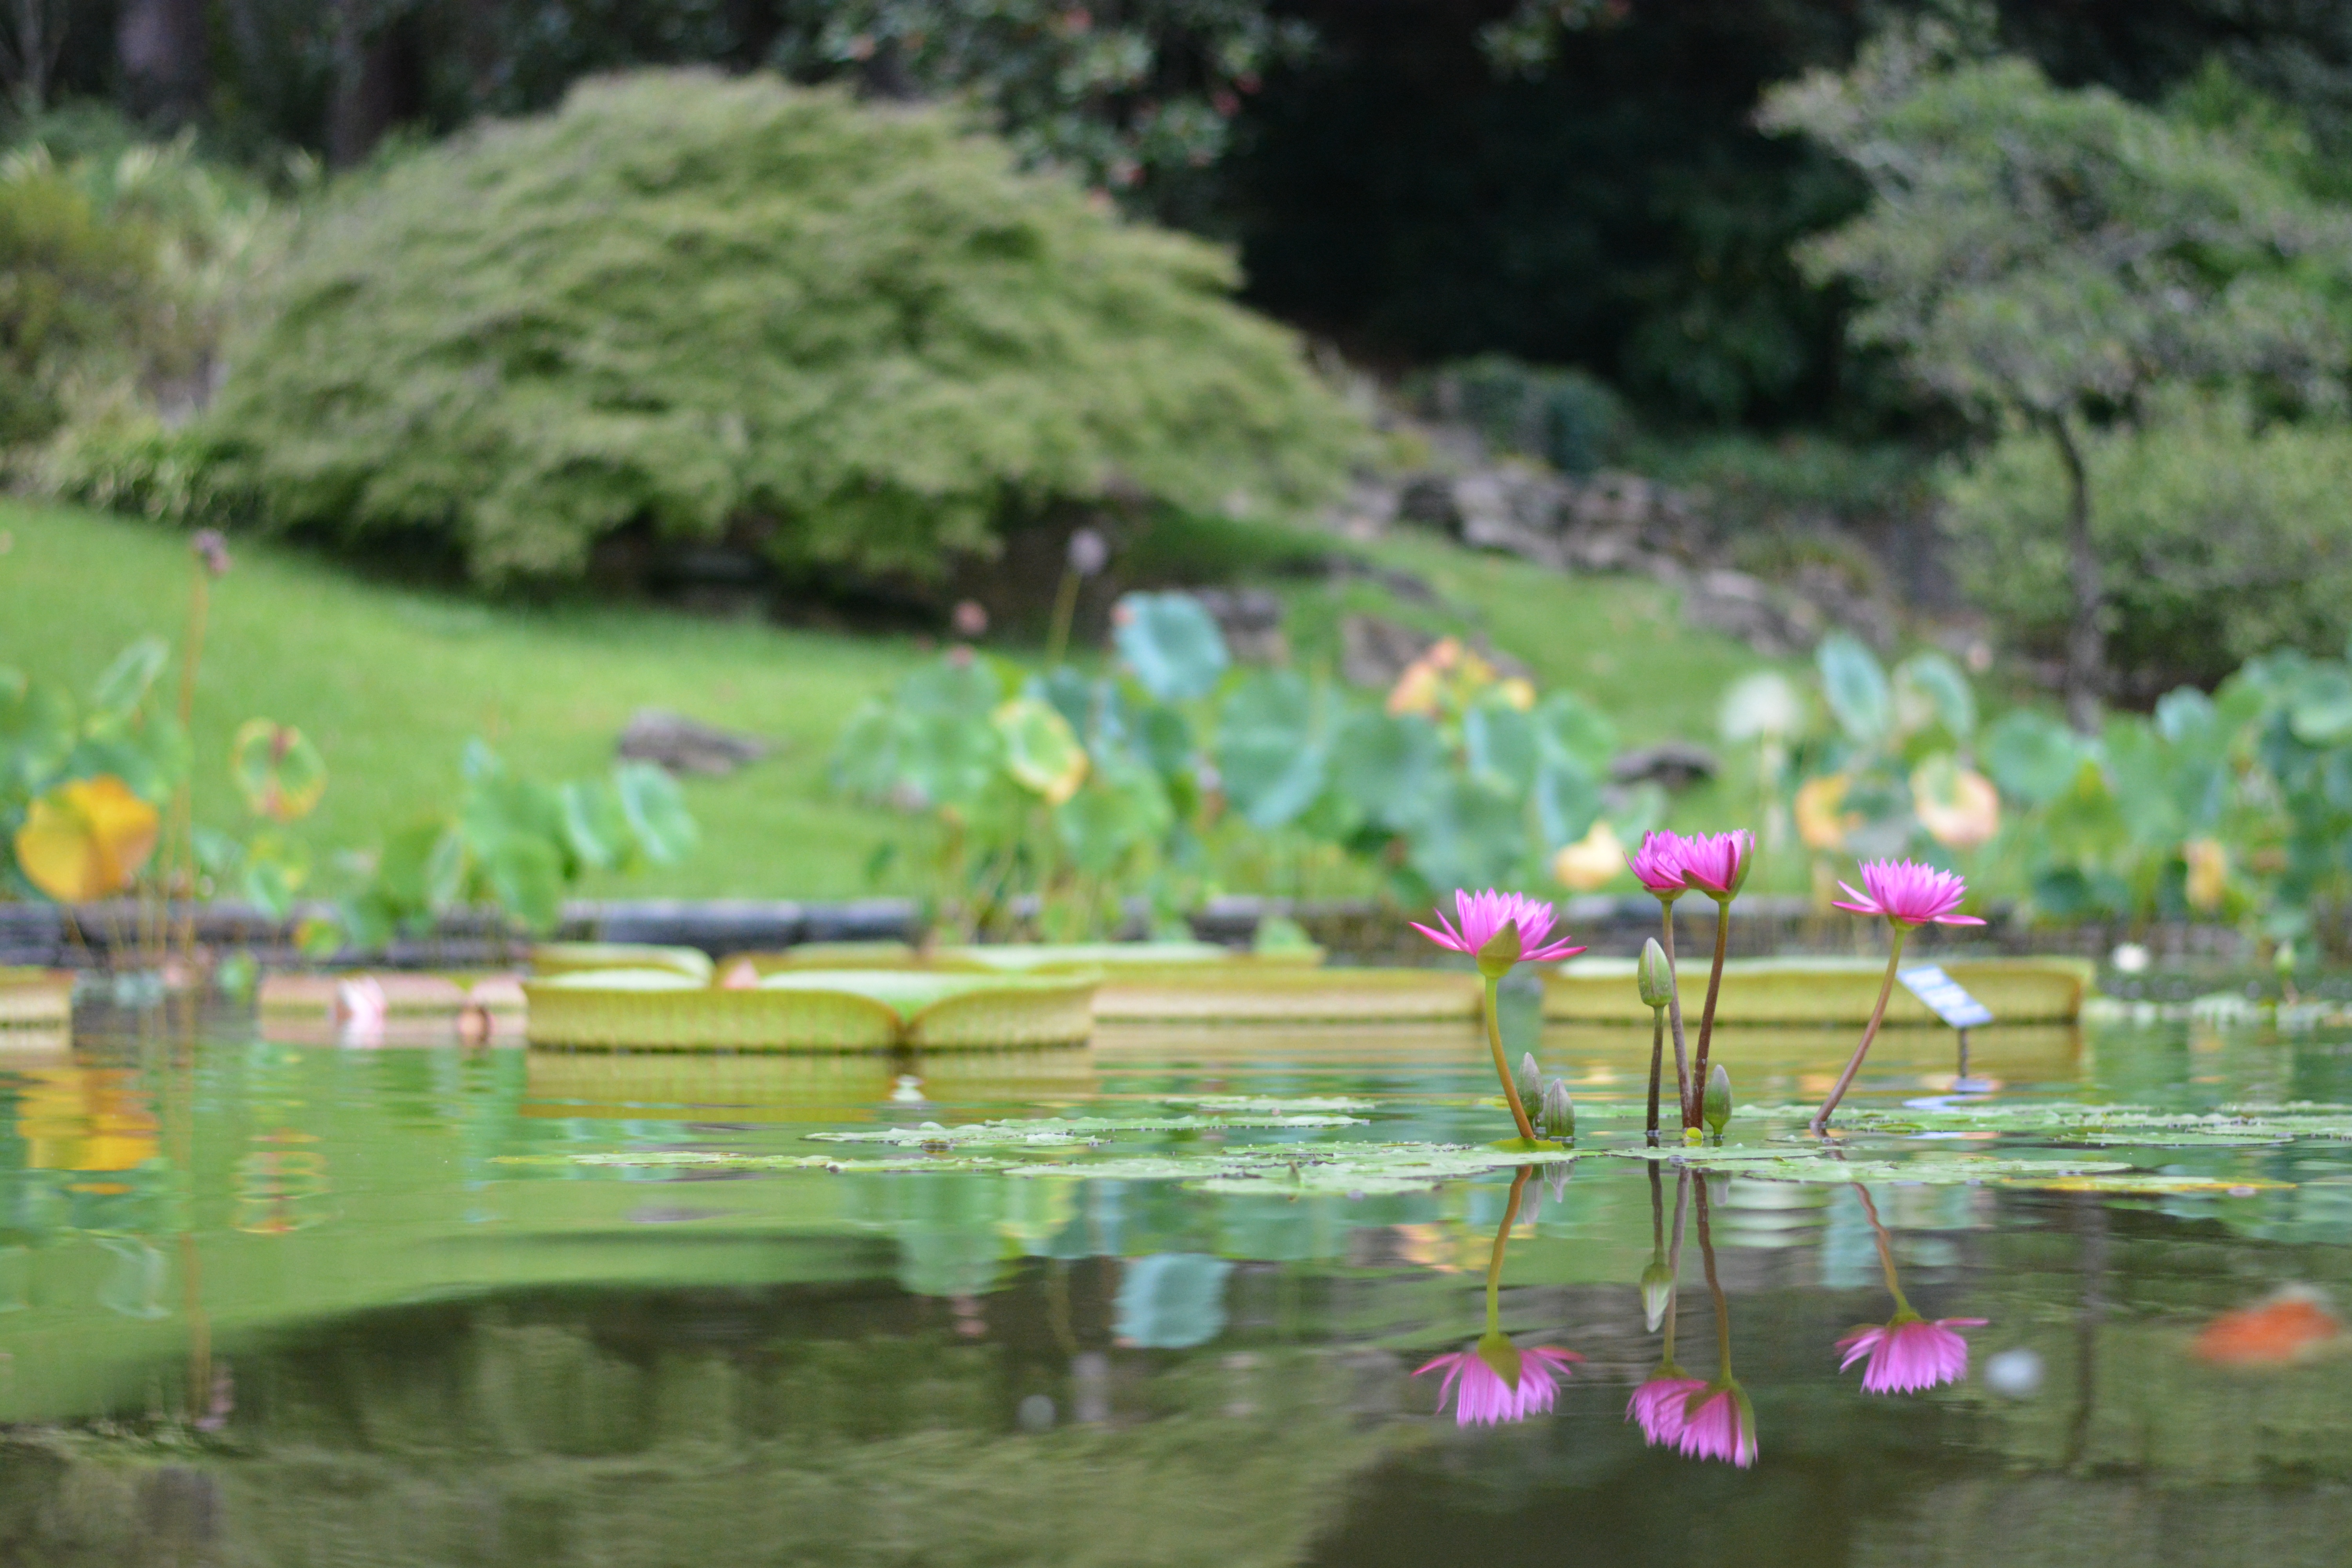
water, meadow, flower, pond, reflection, backyard, botany, garden, flora, waterway, ecosystem, fish pond